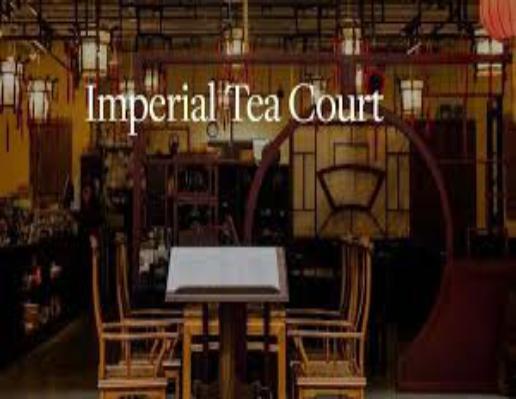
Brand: imperial tea court
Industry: Others